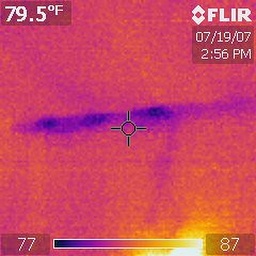
This shows the water is above ground level.